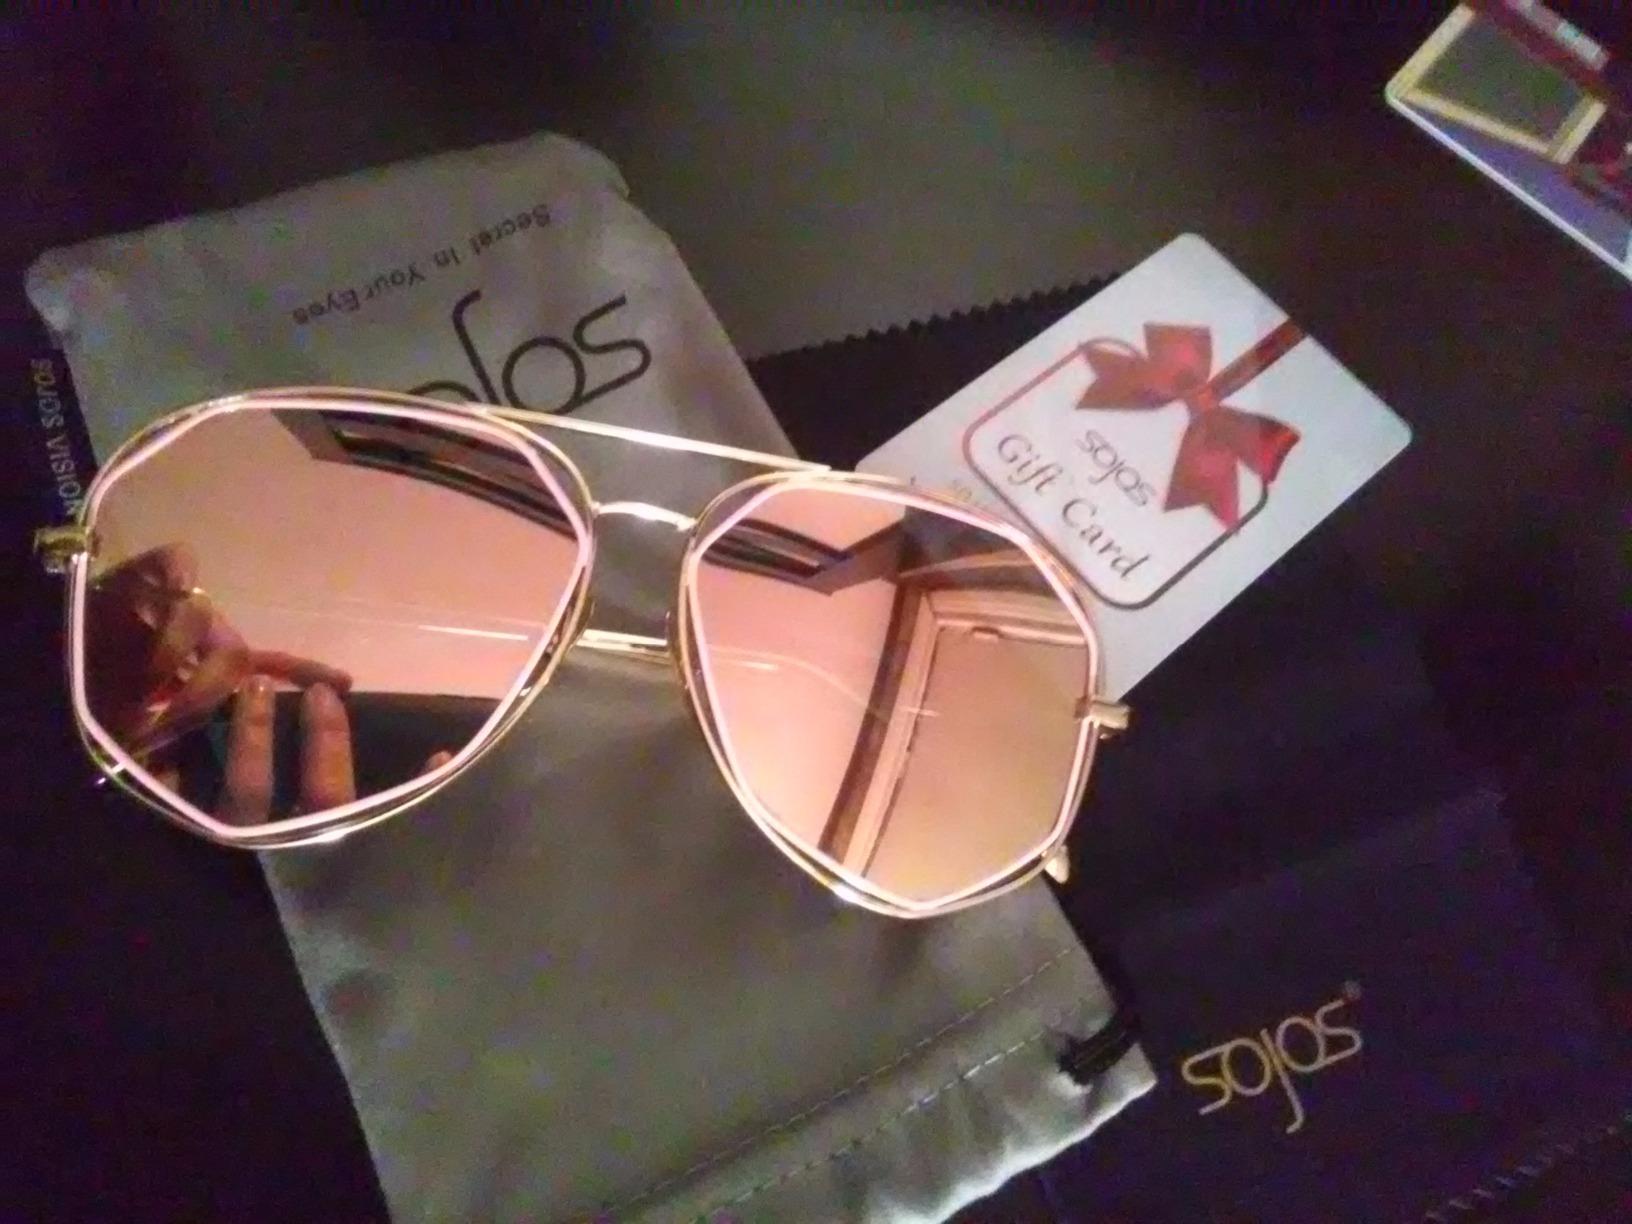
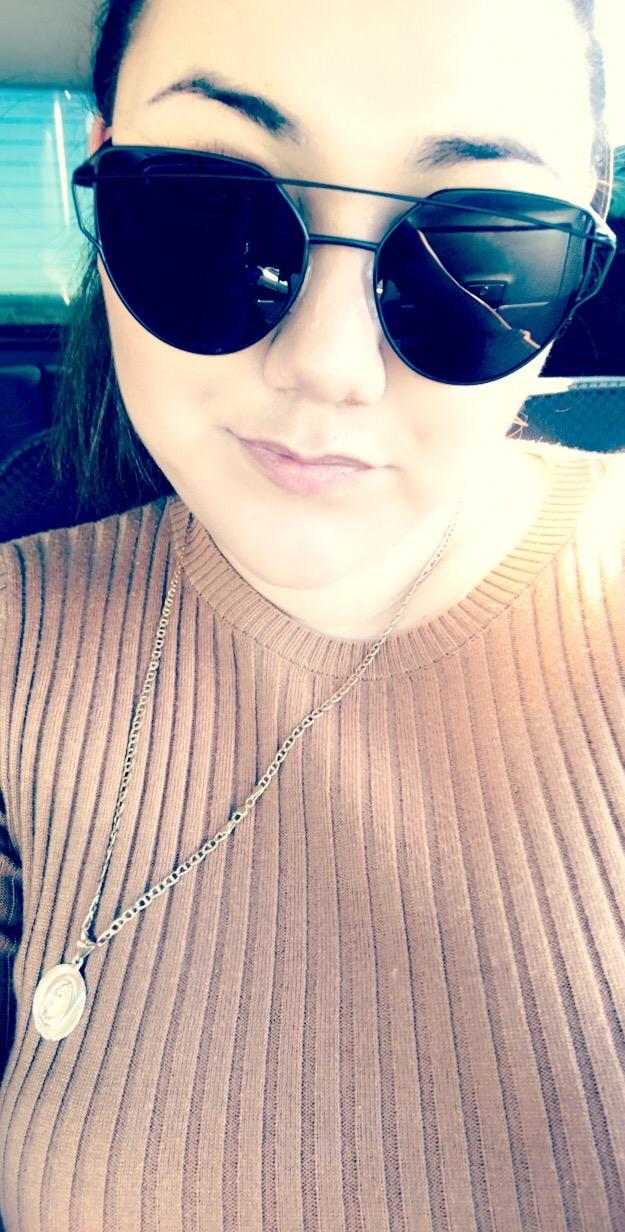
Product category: accessories_sunglasses
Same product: no